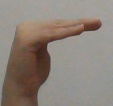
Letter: haa